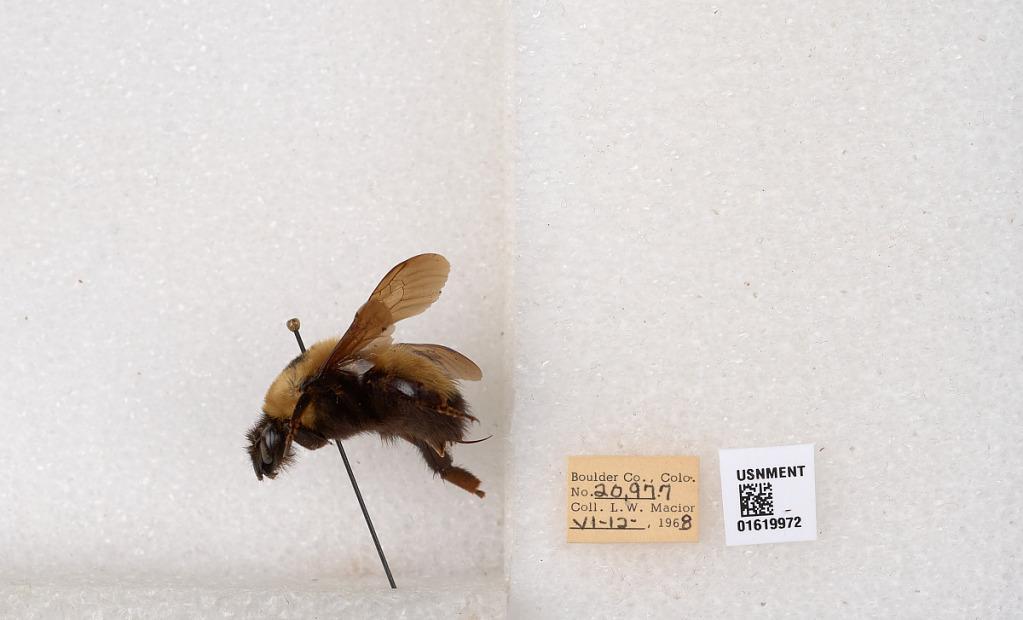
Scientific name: Bombus (Bombus) nevadensis Cresson